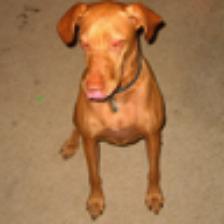
Label: NonHuman